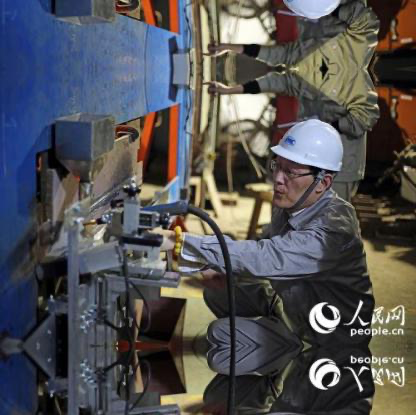
Objects in the image:
label: helmet
label: helmet